Get Santa

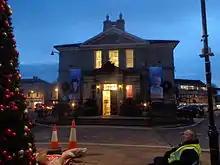
Wetherby Town Hall masquerading as the Albatross Theatre for the filming of "Get Santa", February 2014.

The shooting of the film began on 16 January 2014, in London and Yorkshire. Other locations included Leeds, Wetherby, Lancaster Castle and Bradford.